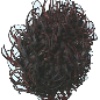
Label: rambutan